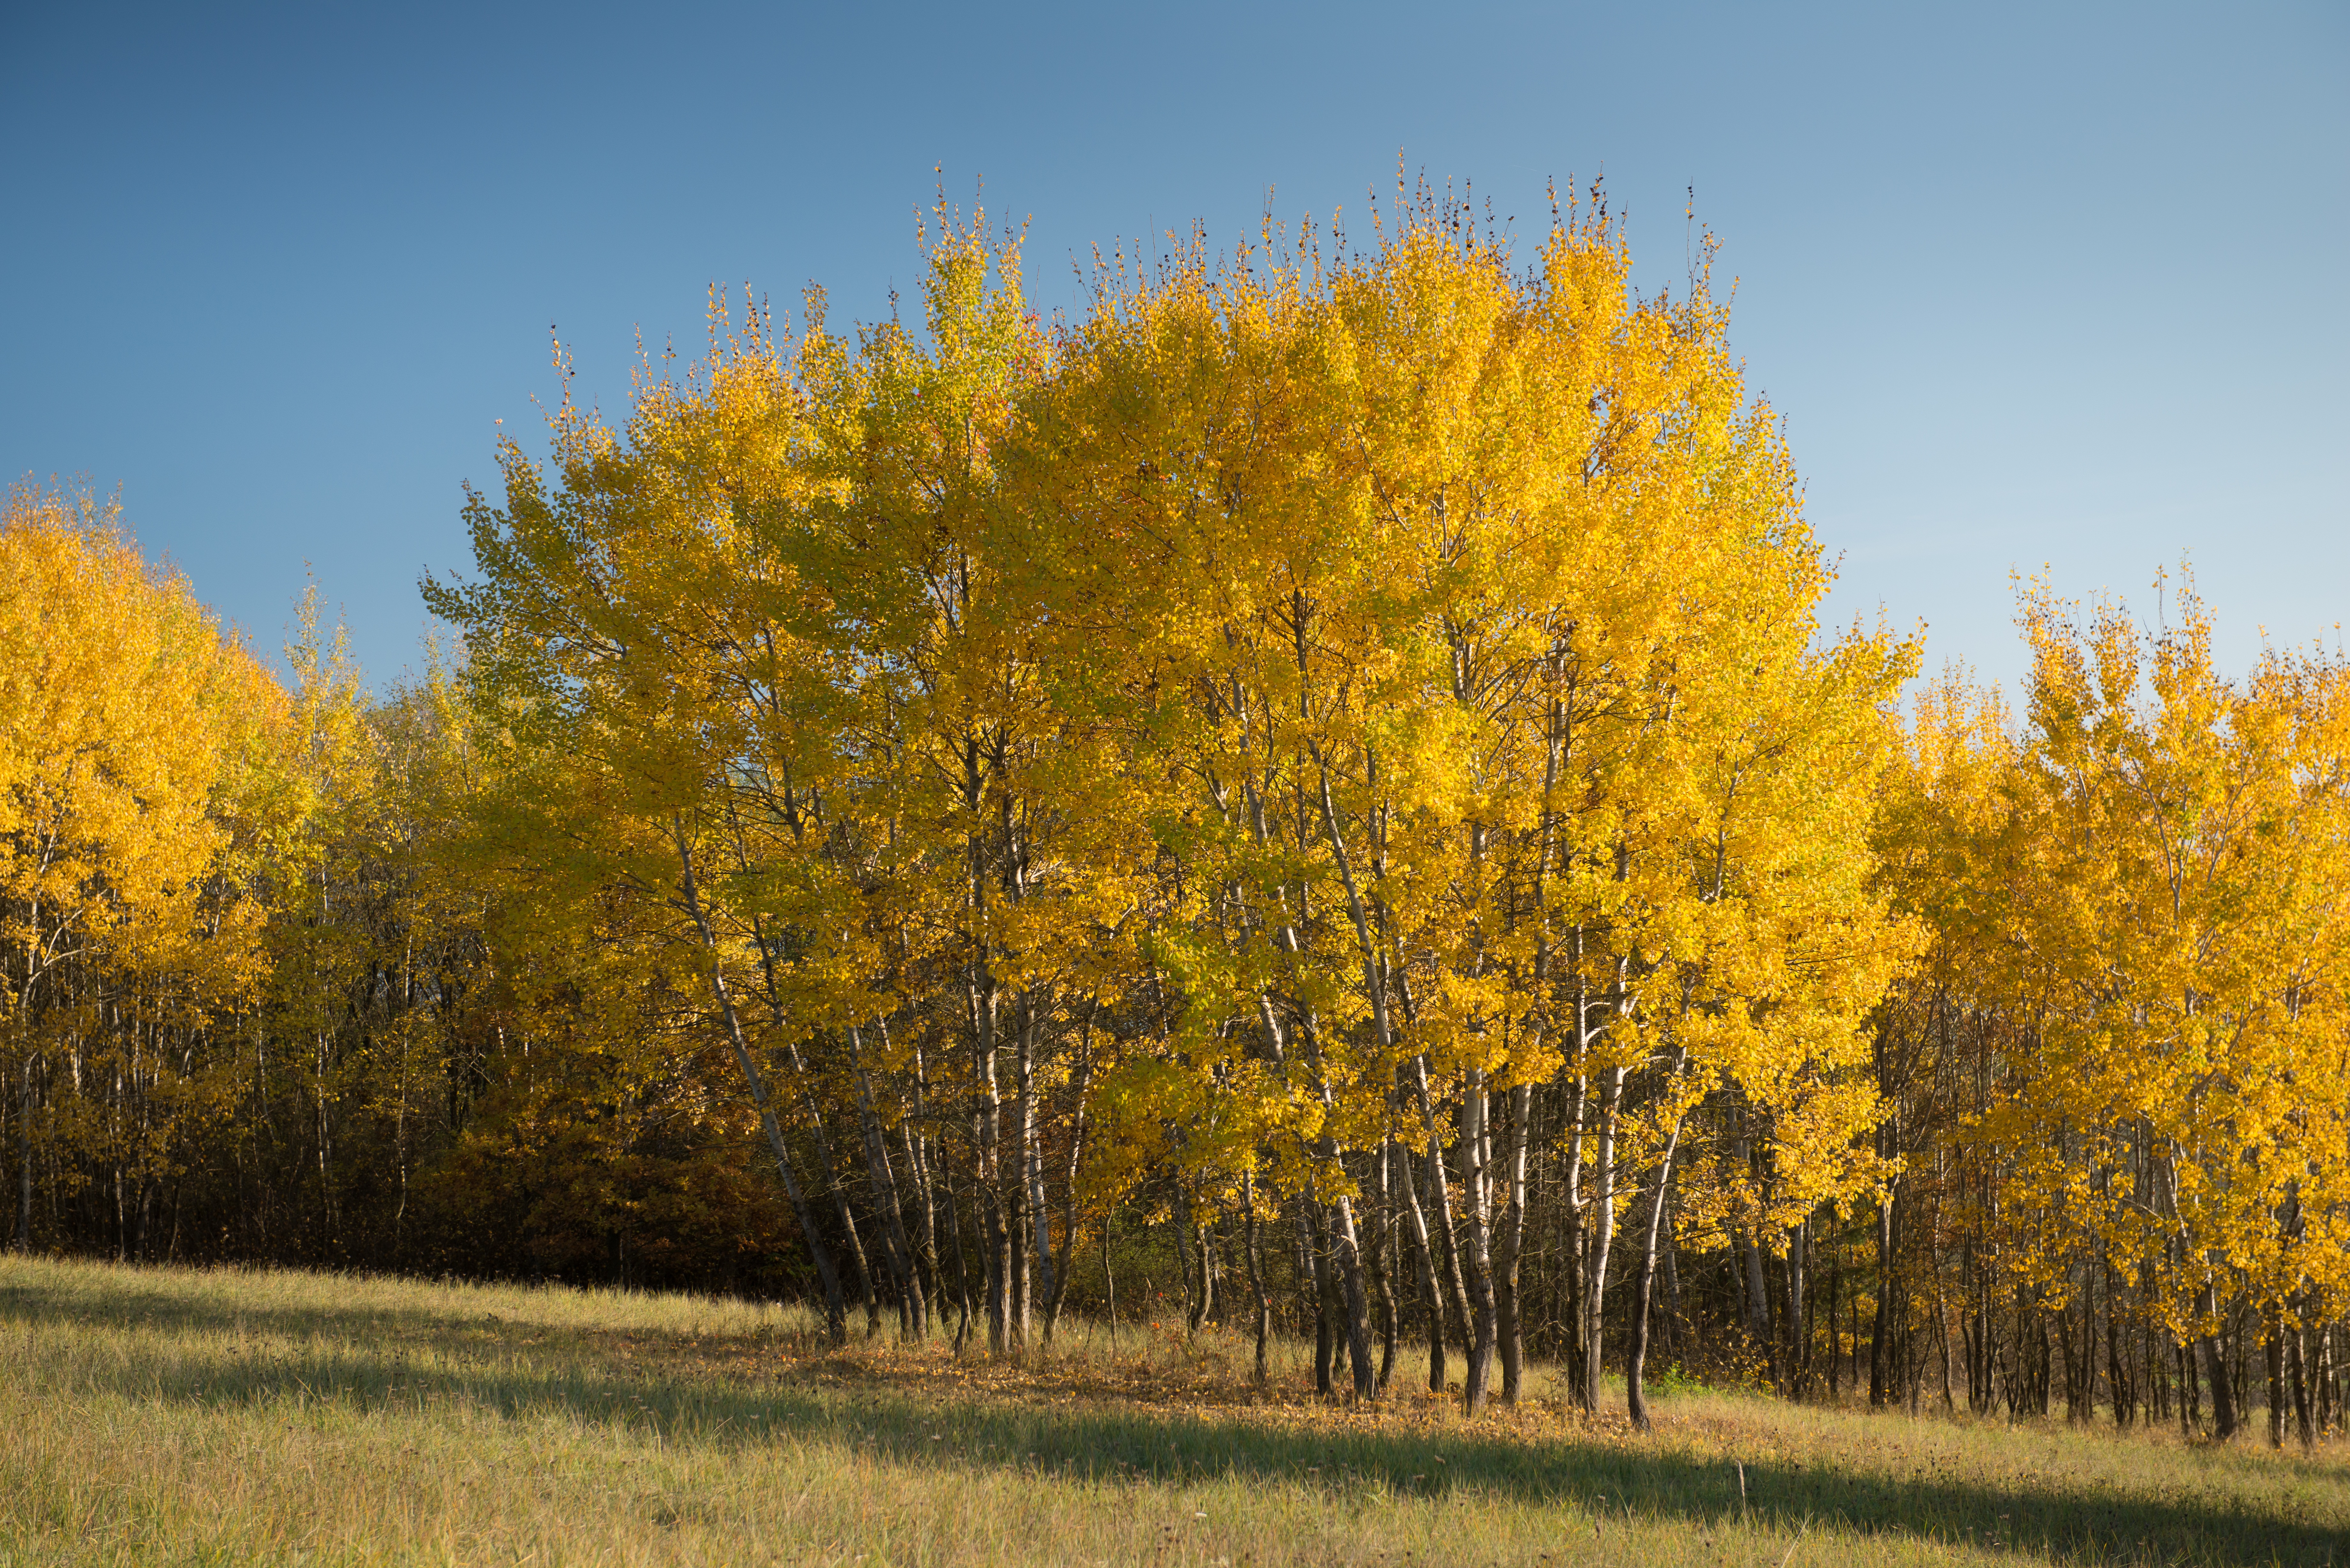
tree, plant, sun, meadow, prairie, sunlight, leaf, country, foliage, birch, autumn, yellow, season, deciduous, ecosystem, the sky, slovakia, flowering plant, maidenhair tree, woody plant, temperate broadleaf and mixed forest, land plant